Demographics of Bermuda

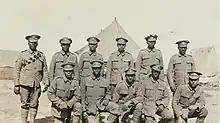
Soldiers of the Bermuda Contingent of the Royal Garrison Artillery on the Western Front in July 1916; volunteers for overseas service from the Bermuda Militia Artillery (BMA), which recruited coloured men, but restricted commissions to whites

It was largely by this method (mixed-race Bermudians being added to the number of Blacks, rather than added to the number of Whites or being defined as a separate demographic group) that Coloured (subsequently redefined after the Second World War as Black) Bermudians came to outnumber White Bermudians by the end of the 18th century, despite starting off at a numerical disadvantage, and despite low Black immigration prior to the latter 19th century. The scale of White relative to Black emigration in the 17th and 18th centuries also doubtlessly played a factor. Roughly 10,000 Bermudians are estimated to have emigrated, primarily to the North American continental colonies (particularly: Virginia; Carolina Colony, which later became South Carolina and North Carolina; Georgia; and Florida) before United States independence in 1783. This included white Bermudians from every level of society, but particularly poorer, landless ones as Bermuda's high birth rate produced population growth that could not be sustained without emigration. Many free black Bermudians also emigrated, but this was less likely to be voluntary given that they would be leaving families behind and generally faced poorer prospects outside of Bermuda (although white fear of the growing number of blacks did result in free blacks being coerced to emigrate, though how many did is not recorded).